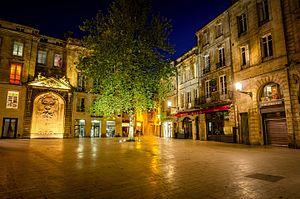
Fontaine Saint-Projet et place Saint-Projet à Bordeaux.